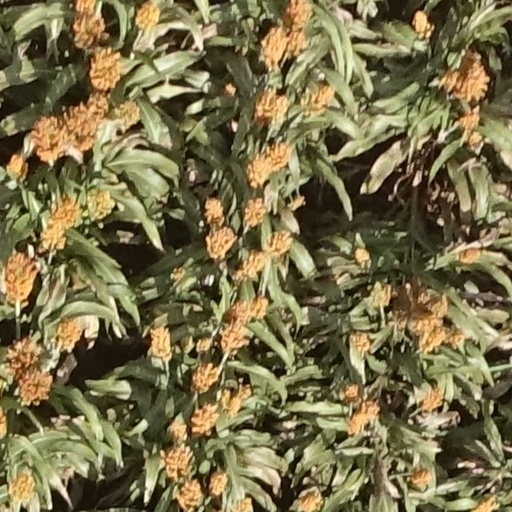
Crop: sorghum